Coinage of India

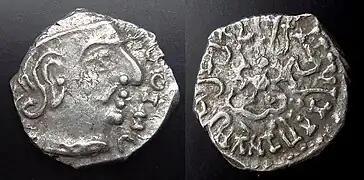
Silver coin of Chandragupta II of Gupta Empire, in the style of the Western Satrap, with pseudo-Greek script on the obverse, 400 CE

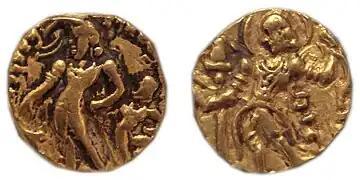
Gold coins of Chandragupta II of Gupta Empire, 400 CE

The Indo-Greek kings introduced Greek types, and among them the portrait head, into the Indian coinage, and their example was followed for eight centuries. Every coin has some mark of authority in it, this is what known as "types". It appears on every Greek and Roman coin.